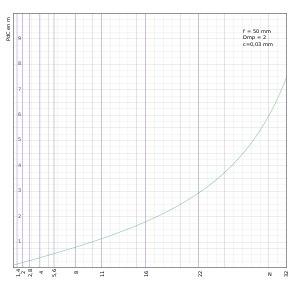
L'ouverture d'un objectif photographique est le réglage qui permet d'ajuster le diamètre d'ouverture du diaphragme. Elle est caractérisée par le nombre d'ouverture ou ouverture géométrique, plus fréquemment notée « f / N ». Ce nombre sans dimension est défini comme le rapport de la focale f au diamètre d de la pupille d'entrée :